Sangam landscape

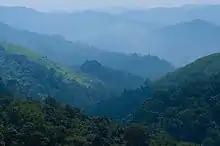
Western Ghats, Tamil Nadu

The mountain is the scene of the lovers' union at midnight. It is the cold, dewy season. The forest is rich with lakes, waterfalls, teak, bamboo and sandalwood. In this region millet grows and wild bees are a source of honey.